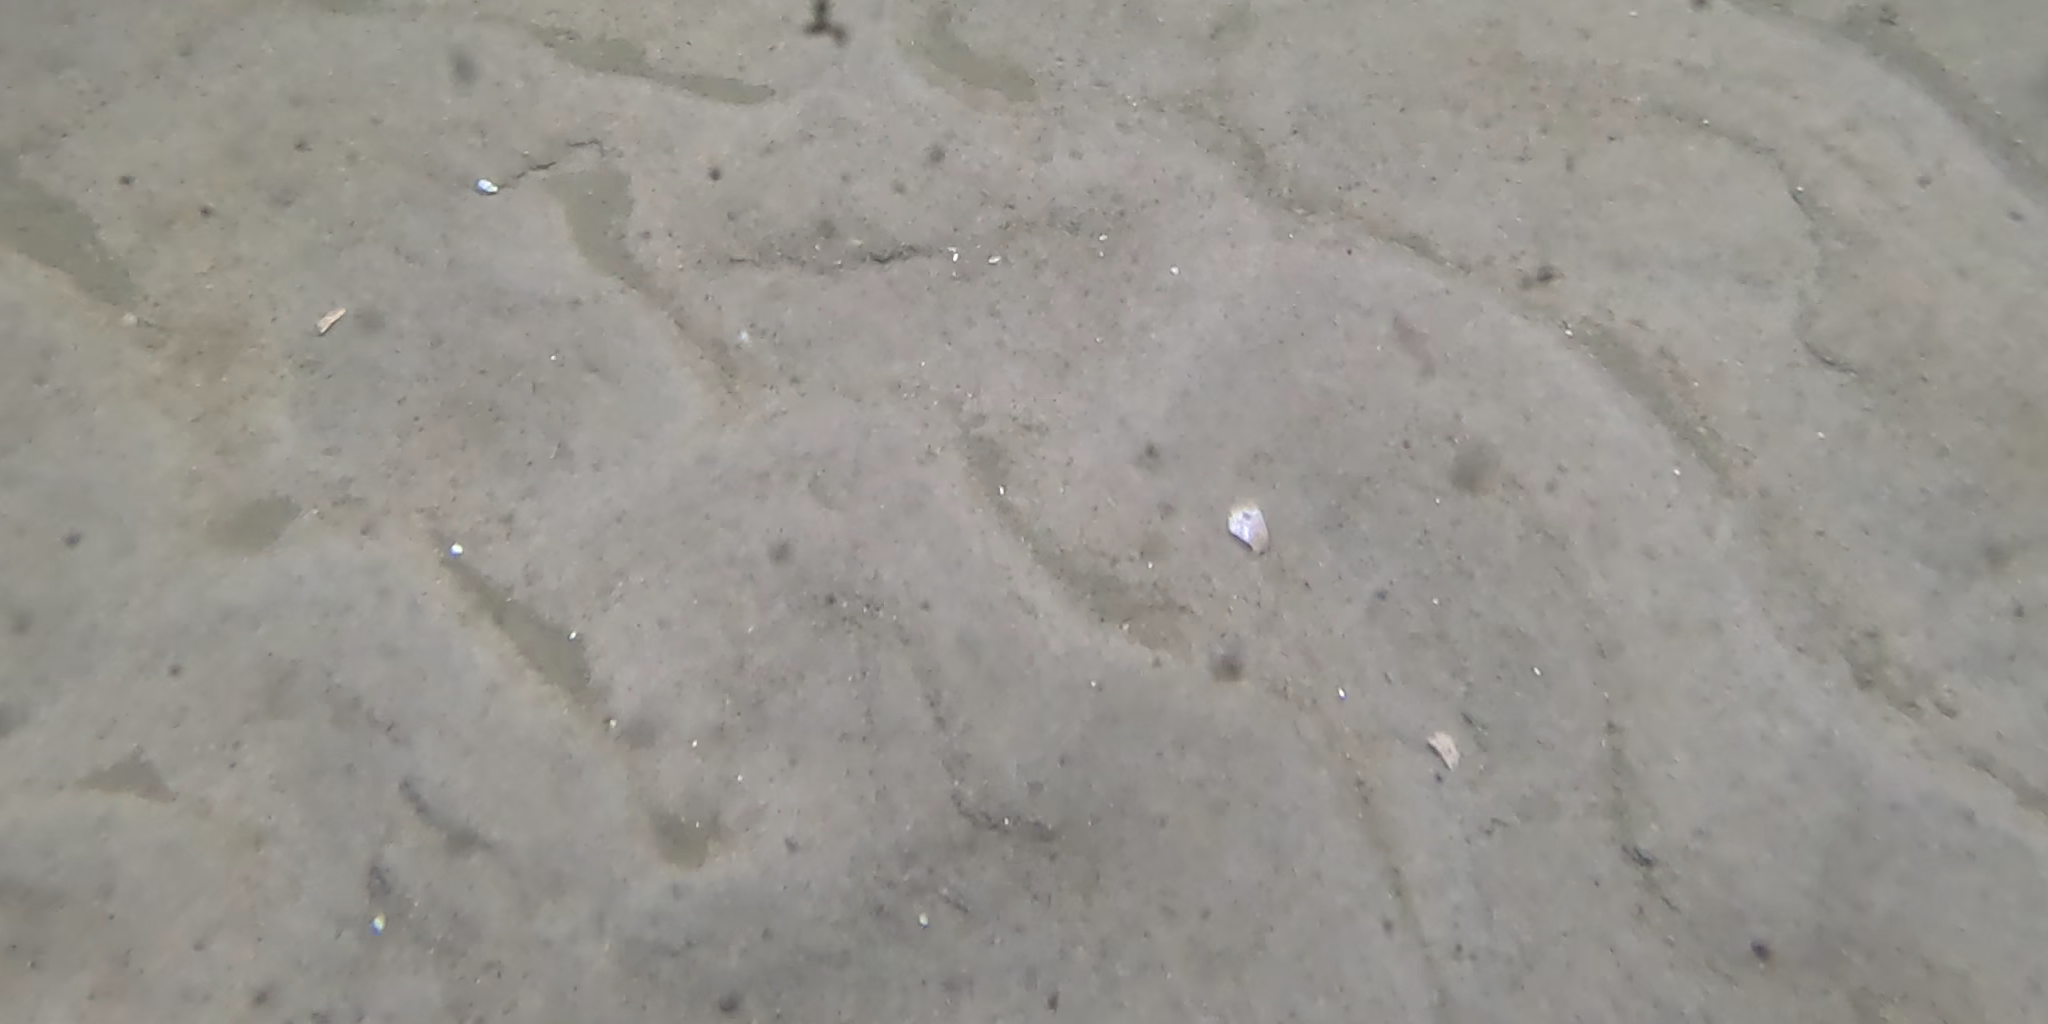
Seabed habitat: sand